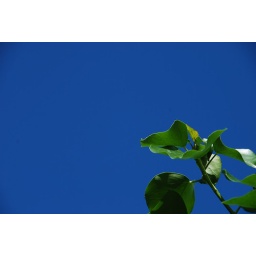
A very green plant with a very blue sky in my backgarden.